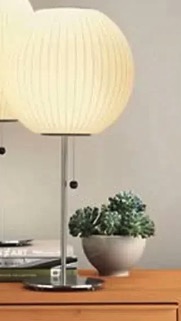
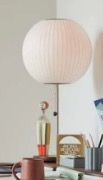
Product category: misc
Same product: yes